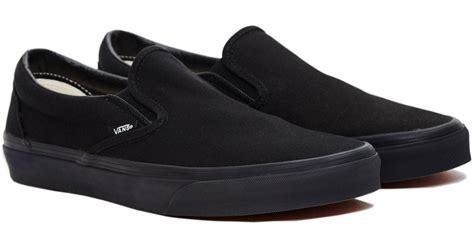
Brand: Vans
Model: Slip On